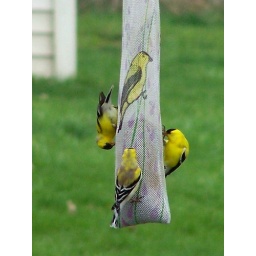
It's refreshing to see green grass and vibrant song birds in our yard. Out with winter and in with spring!